Stanley Goble

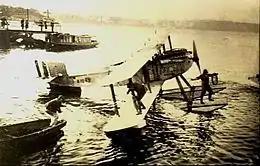
Single-engined biplane with floats, parked on water, with one crewman on float and another on lower wing

The young air force was a small, close-knit organisation comparable to a flying club, although several pioneering flights were undertaken by its members. One of the most notable was made by Goble and Flying Officer (later Flight Lieutenant) Ivor McIntyre in 1924, when they became the first men to circumnavigate Australia by air, in a single-engined Fairey IIID floatplane. The English-born McIntyre, who was lead pilot while Goble acted as commander and navigator, was also a World War I veteran of the Royal Naval Air Service. The purpose of the flight was to survey the northern coastline of Australia for defence planning, and to test the capabilities of the Fairey IIID.